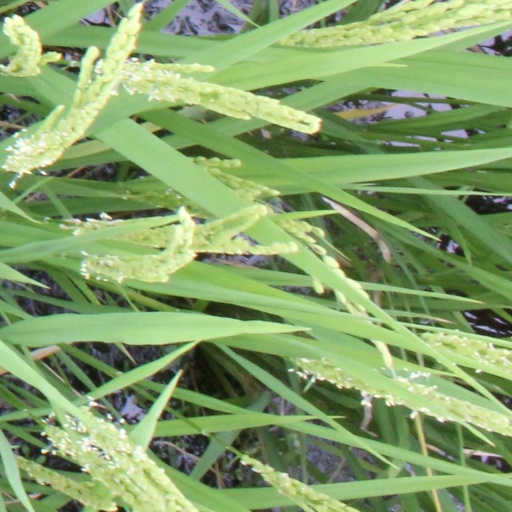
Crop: rice